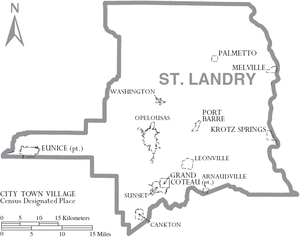
La ville d’Opelousas, en français : les Opelousas, est le siège de la paroisse de Saint-Landry, dans l'État de la Louisiane aux États-Unis.